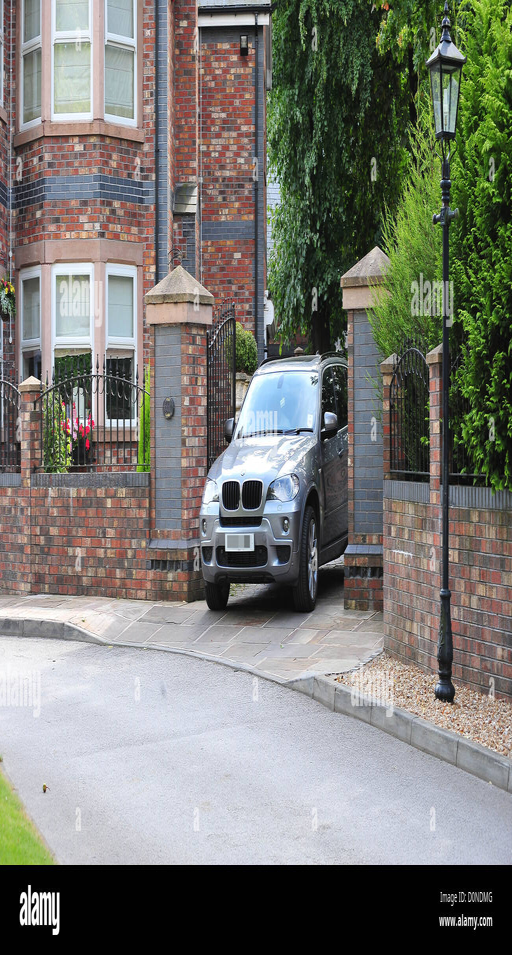
a car leaving parents house .